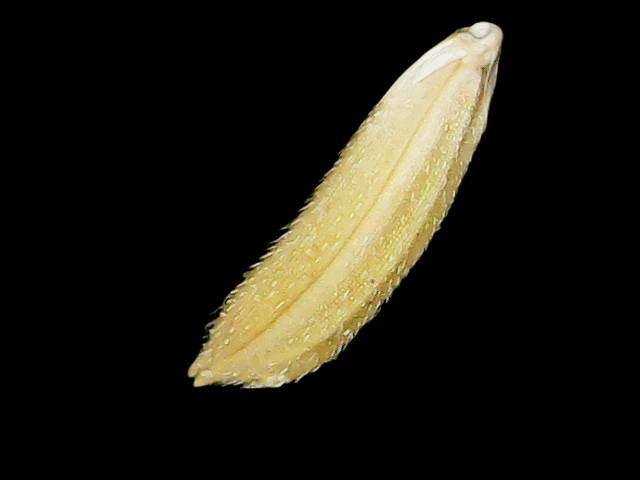
Rice variety: Binadhan21